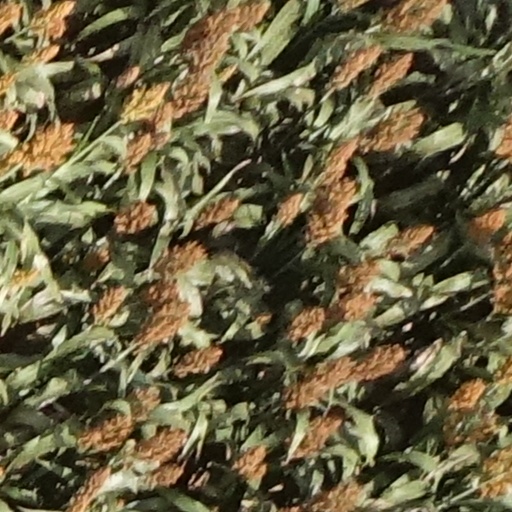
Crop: sorghum